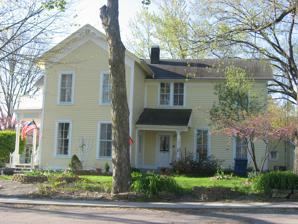
Building: Eli Sigler House
Country: United States of America
Year built: 1867
Historic house in Indiana, United States United States historic place Eli Sigler House U.S. National Register of Historic Places Eli Sigler House, April 2012 Show map of Indiana Show map of the United States Location 104 W. Church St., Hebron, Indiana Coordinates 41°19′03″N 87°12′01″W / 41.31750°N 87.20028°W / 41.31750; -87.20028 Area 0.25 acres (0.10 ha) Built c. 1867 ( 1867 ) , 1935 Architect Dunn, Lyman Architectural style Greek Revival, Italianate NRHP reference No. 11000124 Added to NRHP March 21, 2011 Eli Sigler House , also known as the John Sigler House, is a historic home located at Hebron , Porter County, Indiana .  It was built about 1867, and is a two-story, vernacular frame dwelling with Greek Revival and Italianate style design elements.  It has a gabled ell plan and a large two-story addition constructed about 1935. It was listed on the National Register of Historic Places in 2011. History The first pioneer to settle in Hebron arrived in 1836, settling at the crossroads of the north–south trail with an east–west trail, today's Sigler Street. Known as “The Corners.”, the town first house was the log cabin of ‘Bagley’ in 1845. The frame stagecoach stop was building in 1849 and the town was platted in 1855.  The Sigler house is (0.125 miles (0.201 km)) south of the downtown at the corner of Main Street (U.S. 231) and Church Street. The house was built during Hebron's early years for a local businessman, Eli Sigler by Lyman Dunn, a local carpenter.  The house is a contemporary Greek Revival and Italianate style using a gabled ell. Family Eli Sigler was for many years a merchant at Hebron. In politics he was a republican but made no effort to gain election to any office. His wife was very much interested in the Methodist Episcopal Church . John A. Sigler enlisted in Company I of the Fifth Indiana Cavalry, in January 1864 and was mustered out at Indianapolis in August 1865. He had attended the local schools. After the war he established a general store at Kouts Station. Then a hardware business at Hebron several years. References